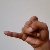
The image shows a hand gesture representing the letter 'J' in Indian Sign Language.